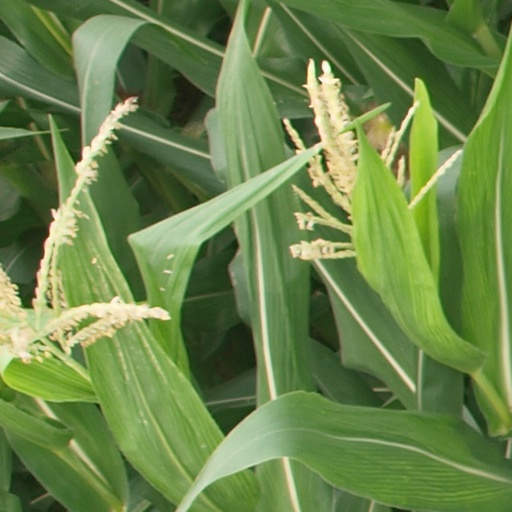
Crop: maize; corn